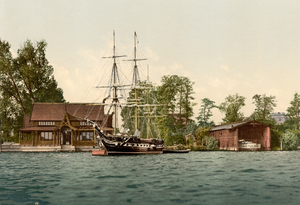
La décoration de pignon en Scandinavie dans l’habitat traditionnel et rural des pays nordiques est intimement liée à la construction en bois et aux bâtiments en rondins empilés. Contrairement à d’autres régions européennes où la maison principale fait l’objet d’une attention plus particulière de la part des propriétaires, l’ornementation concerne à la fois l’habitation principale et les bâtiments annexes comme de simples greniers, des étables ou des fenils isolés pour lesquels la sculpture traditionnelle sur bois apporte des panneaux sculptés et des bas-reliefs qui complètent les motifs ornementaux des sommets de pignon. Alors qu’elle a quasi disparu dans de nombreuses régions scandinaves méridionales, elle s’est encore maintenue dans les régions de montagne, de hauts plateaux et de contrées très boisées à l’écart des axes de communication. La décoration supérieure du pignon joue soit sur un motif croisé, soit sur la verticalité d’un poteau, soit enfin sur les deux cumulés comme dans le stabbur sur la photographie ci-contre.